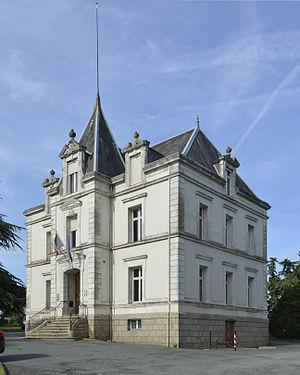
Mairie des Herbiers - Vendée
Les Herbiers est une commune française située dans le département de la Vendée en région Pays de la Loire. Elle compte 16 032 habitants au recensement de 2014 et 18 684 dans son aire urbaine, selon le découpage de l'Insee en 2010.